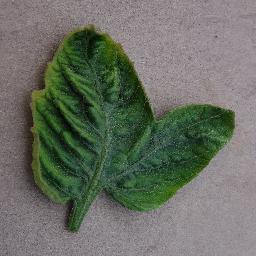
Label: Tomato___Tomato_Yellow_Leaf_Curl_Virus